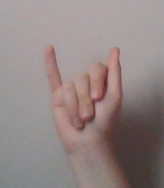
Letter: meem